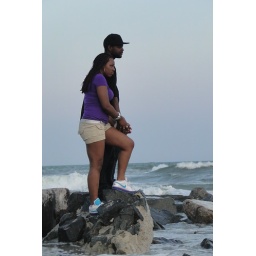
My girlfriend and I on the rocks by the ocean in Atlantic City.